Shannen Doherty

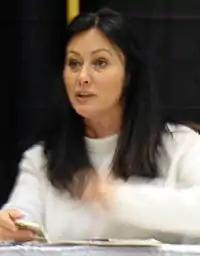
Doherty in 2015

In March 2015, Doherty was diagnosed with stage III breast cancer, which had spread to her lymph nodes. According to Doherty, her employer at the time had failed to make her insurance payments on time, causing her coverage to lapse from 2014 to 2015, and resulting in the cancer not being diagnosed until it had already spread significantly. In February 2016, Doherty revealed that she was receiving anti-estrogen treatment to shrink the tumor and enable treatment by lumpectomy rather than mastectomy. The presence of multiple tumors meant that a lumpectomy was not possible, and a unilateral mastectomy was performed in May 2016. Surgery revealed that some of the cancer cells may have spread beyond the lymph nodes. Because the cancer was more advanced than previously thought, Doherty underwent chemotherapy and radiotherapy following surgery. On April 29, 2017, Doherty announced that her cancer was in remission.